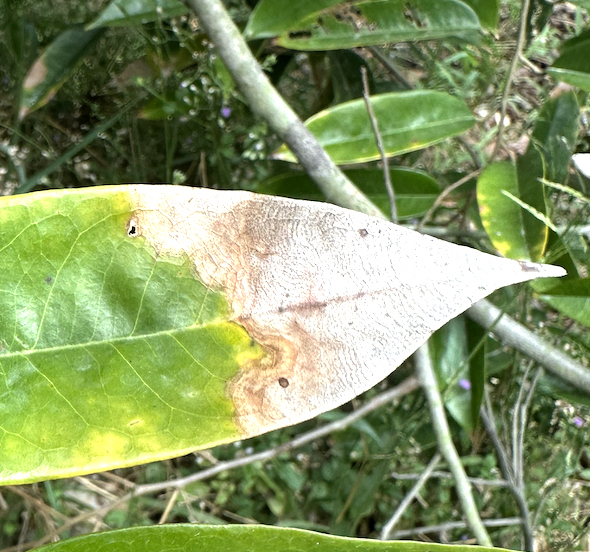
Label: anthracnose_disease